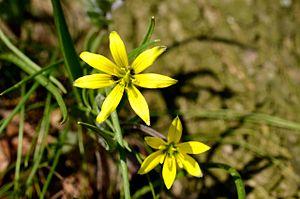
La réserve naturelle nationale du rocher de la Jaquette ou de la Jacquette est une réserve naturelle nationale située en Auvergne. Classée en 1976, elle occupe une surface de 36,15 hectares au sein du Parc naturel régional des Volcans d'Auvergne et protège un site remarquable pour sa faune entomologique.